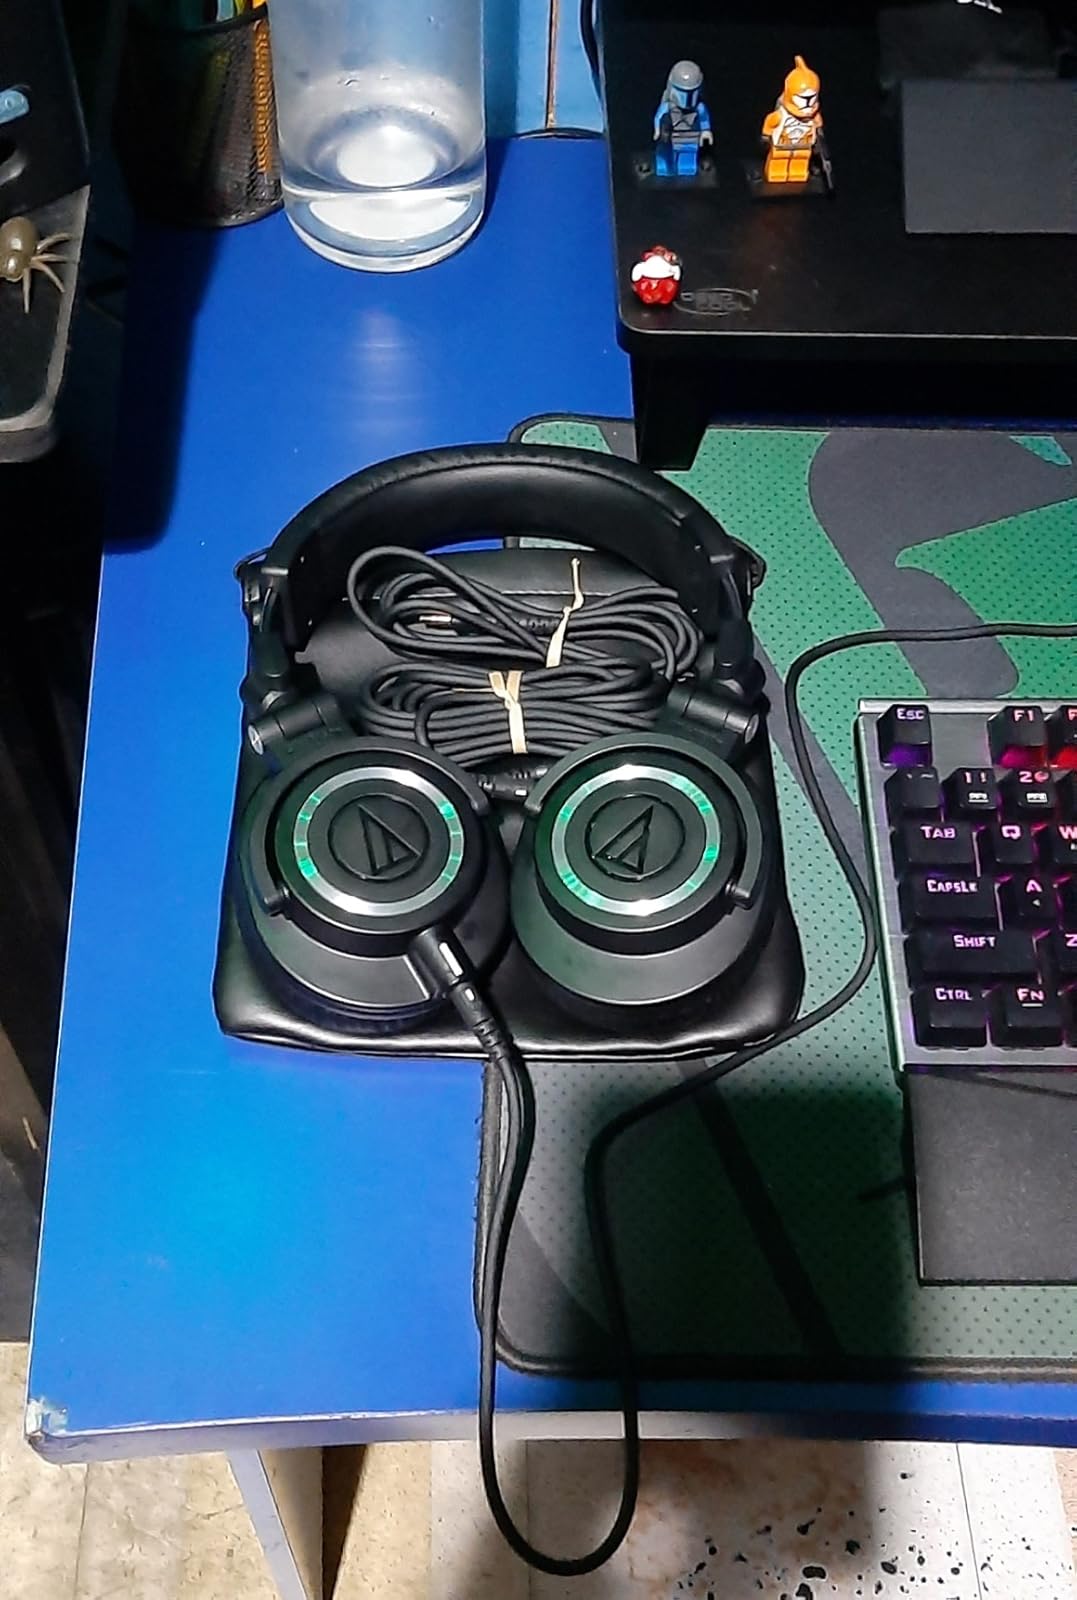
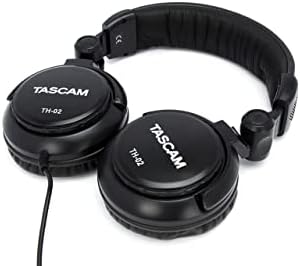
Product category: headphones
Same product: no